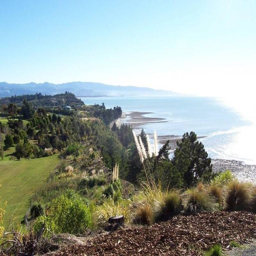
view of number fairway close to the cliff top above the sea